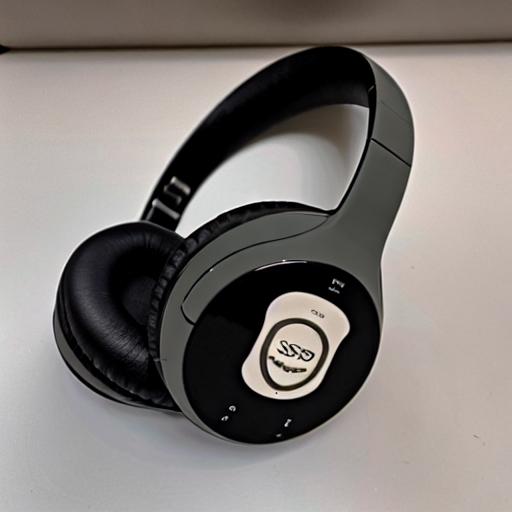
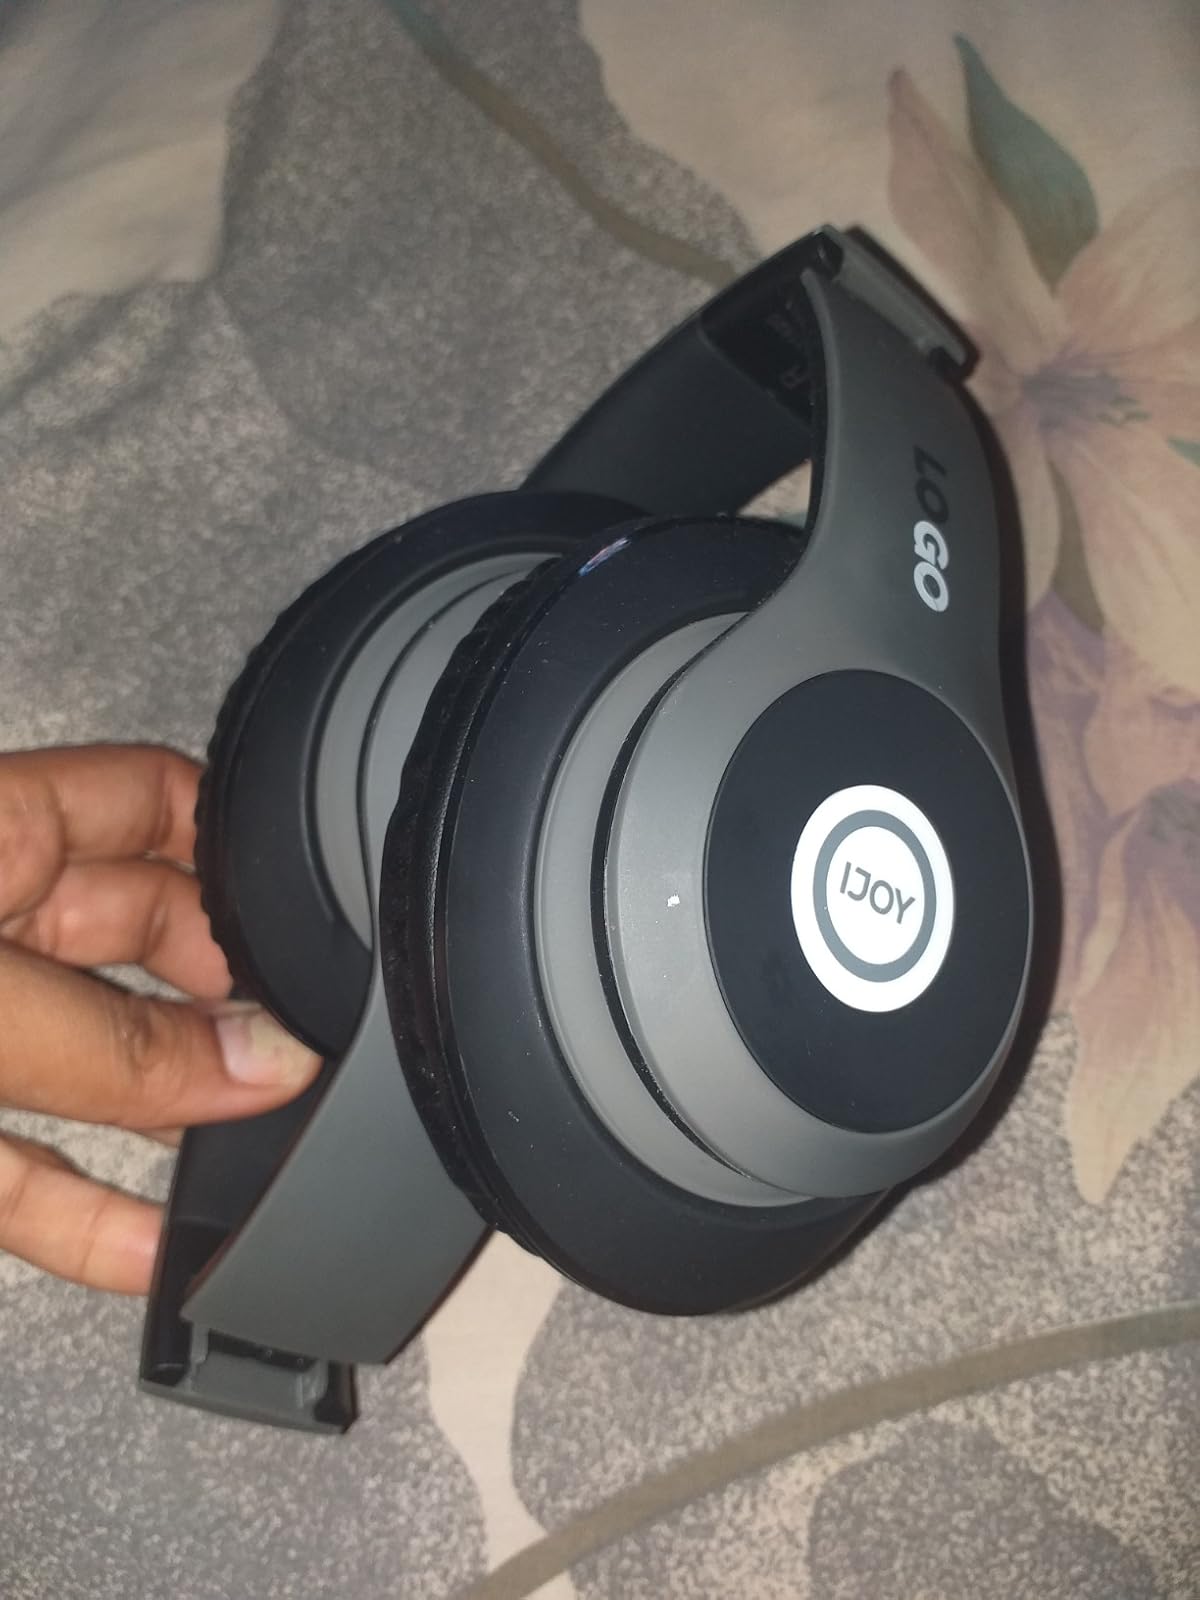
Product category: headphones
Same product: no